Tuen Mun Ferry Pier

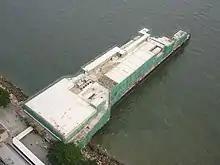
The Tuen Mun Ferry Pier during its expansion

Tuen Mun Ferry Pier (屯門碼頭), or Tuen Mun Ferry Terminal, is a public pier located in the southern area of Tuen Mun, Hong Kong.